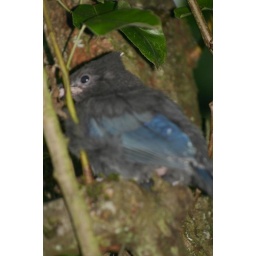
I heard a lot of squacking under the apple tree and found this fellow on the ground